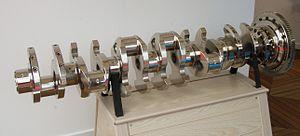
Le vilebrequin est un dispositif mécanique qui permet, par l’intermédiaire d'une bielle, la transformation du mouvement linéaire rectiligne du piston en un mouvement de rotation continu, et inversement. Présent dans la plupart des moteurs à piston il assure la transmission de l'énergie de combustion du carburant dans les cylindres en énergie mécanique disponible sur l'arbre moteur. C'est l'élément principal du système bielle-manivelle.